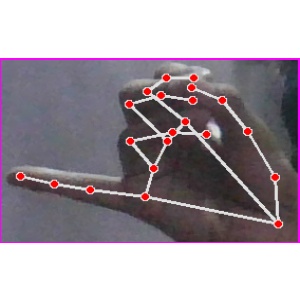
अक्षर: च